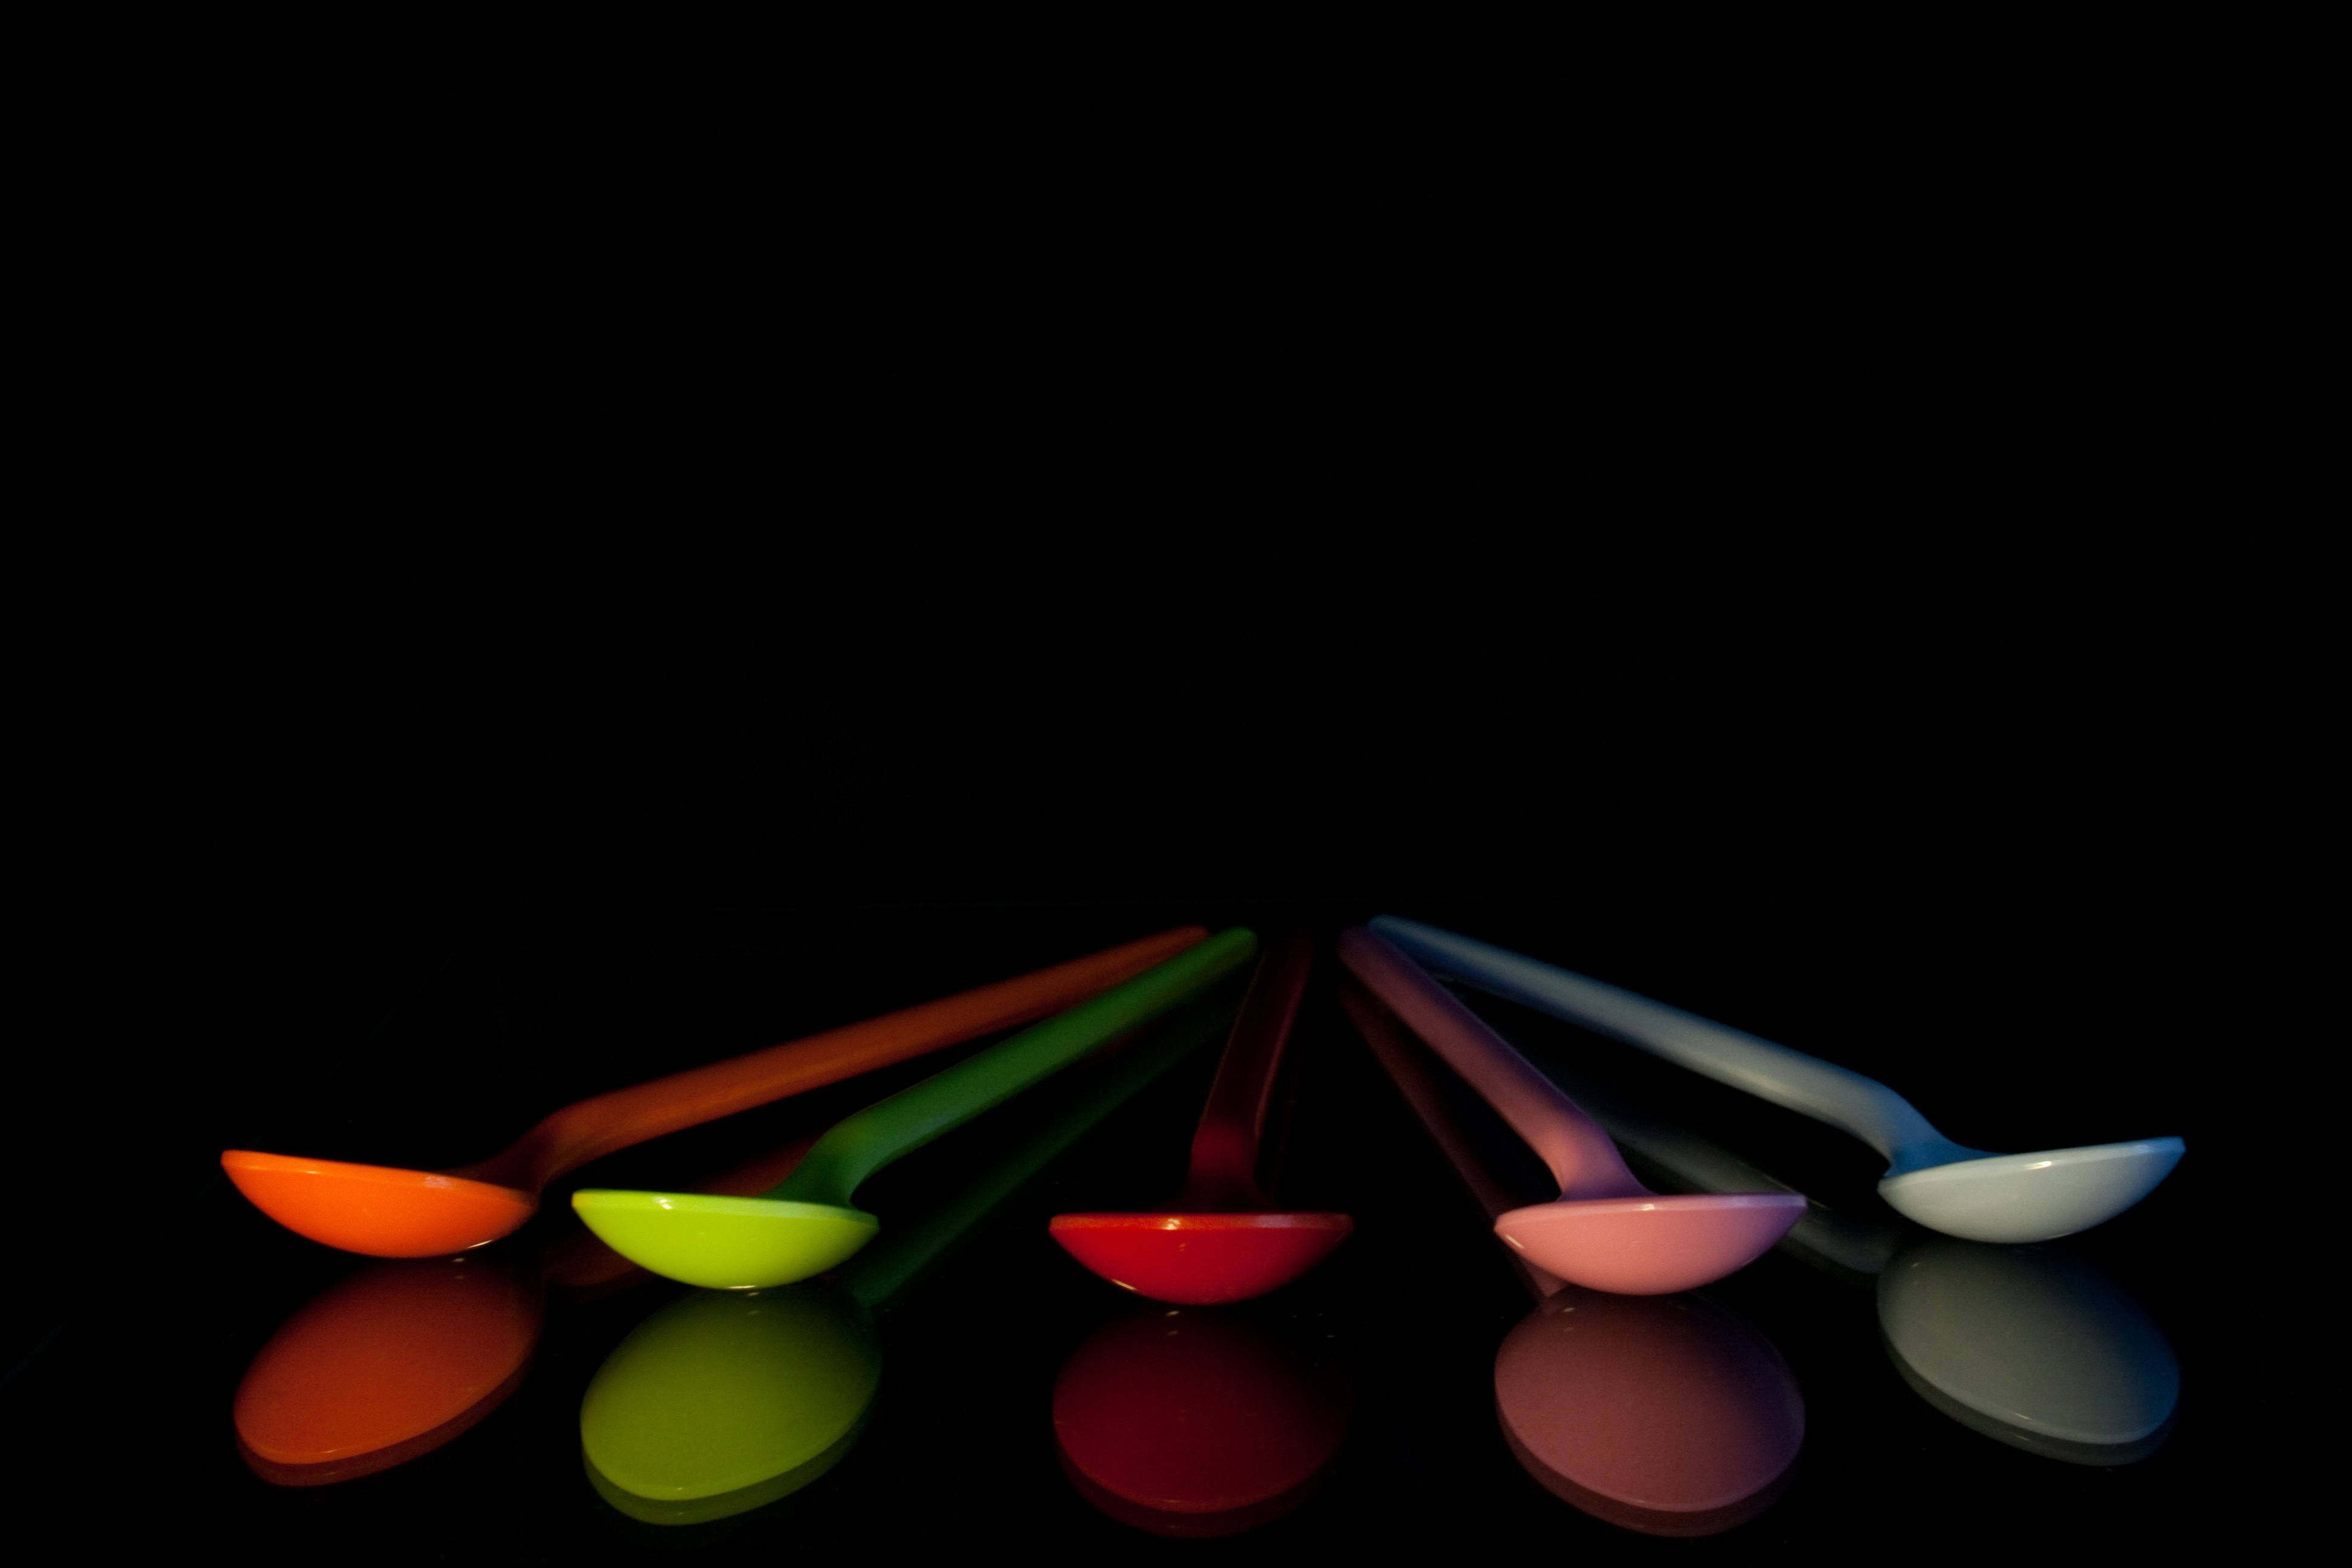
light, still life photography, Colorfulness, photography, macro photography